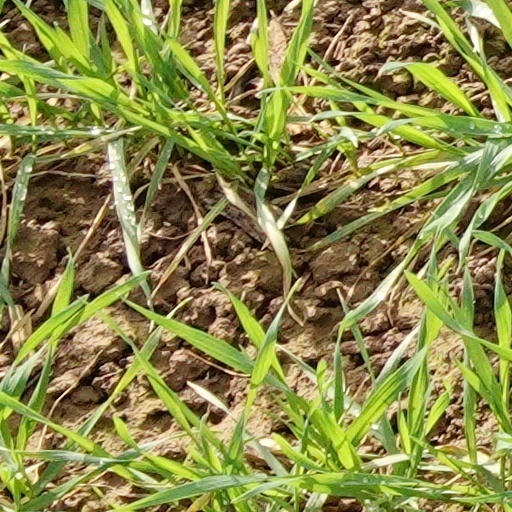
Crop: wheat